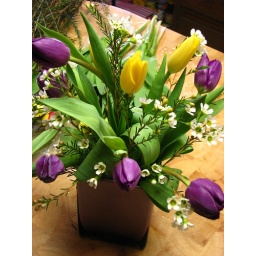
purple and yellow tulips with wax flowers set in a purple square glass vase